Mohammed Rajab Sadiq Abu Ghanim

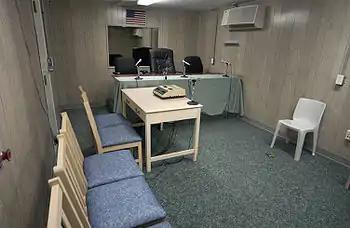
Combatant Status Review Tribunals were held in a 3x5 meter trailer where the captive sat with his hands and feet shackled to a bolt in the floor.

Following the Supreme Court's ruling the Department of Defense set up the Office for the Administrative Review of Detained Enemy Combatants.